Millau

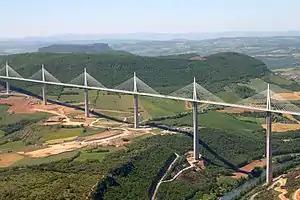
The Millau Viaduct

The Millau Viaduct, tallest cable-stayed road bridge in the world, which carries the A75 autoroute across the Tarn valley, relieved the town of much of its traffic, particularly during the summer months.